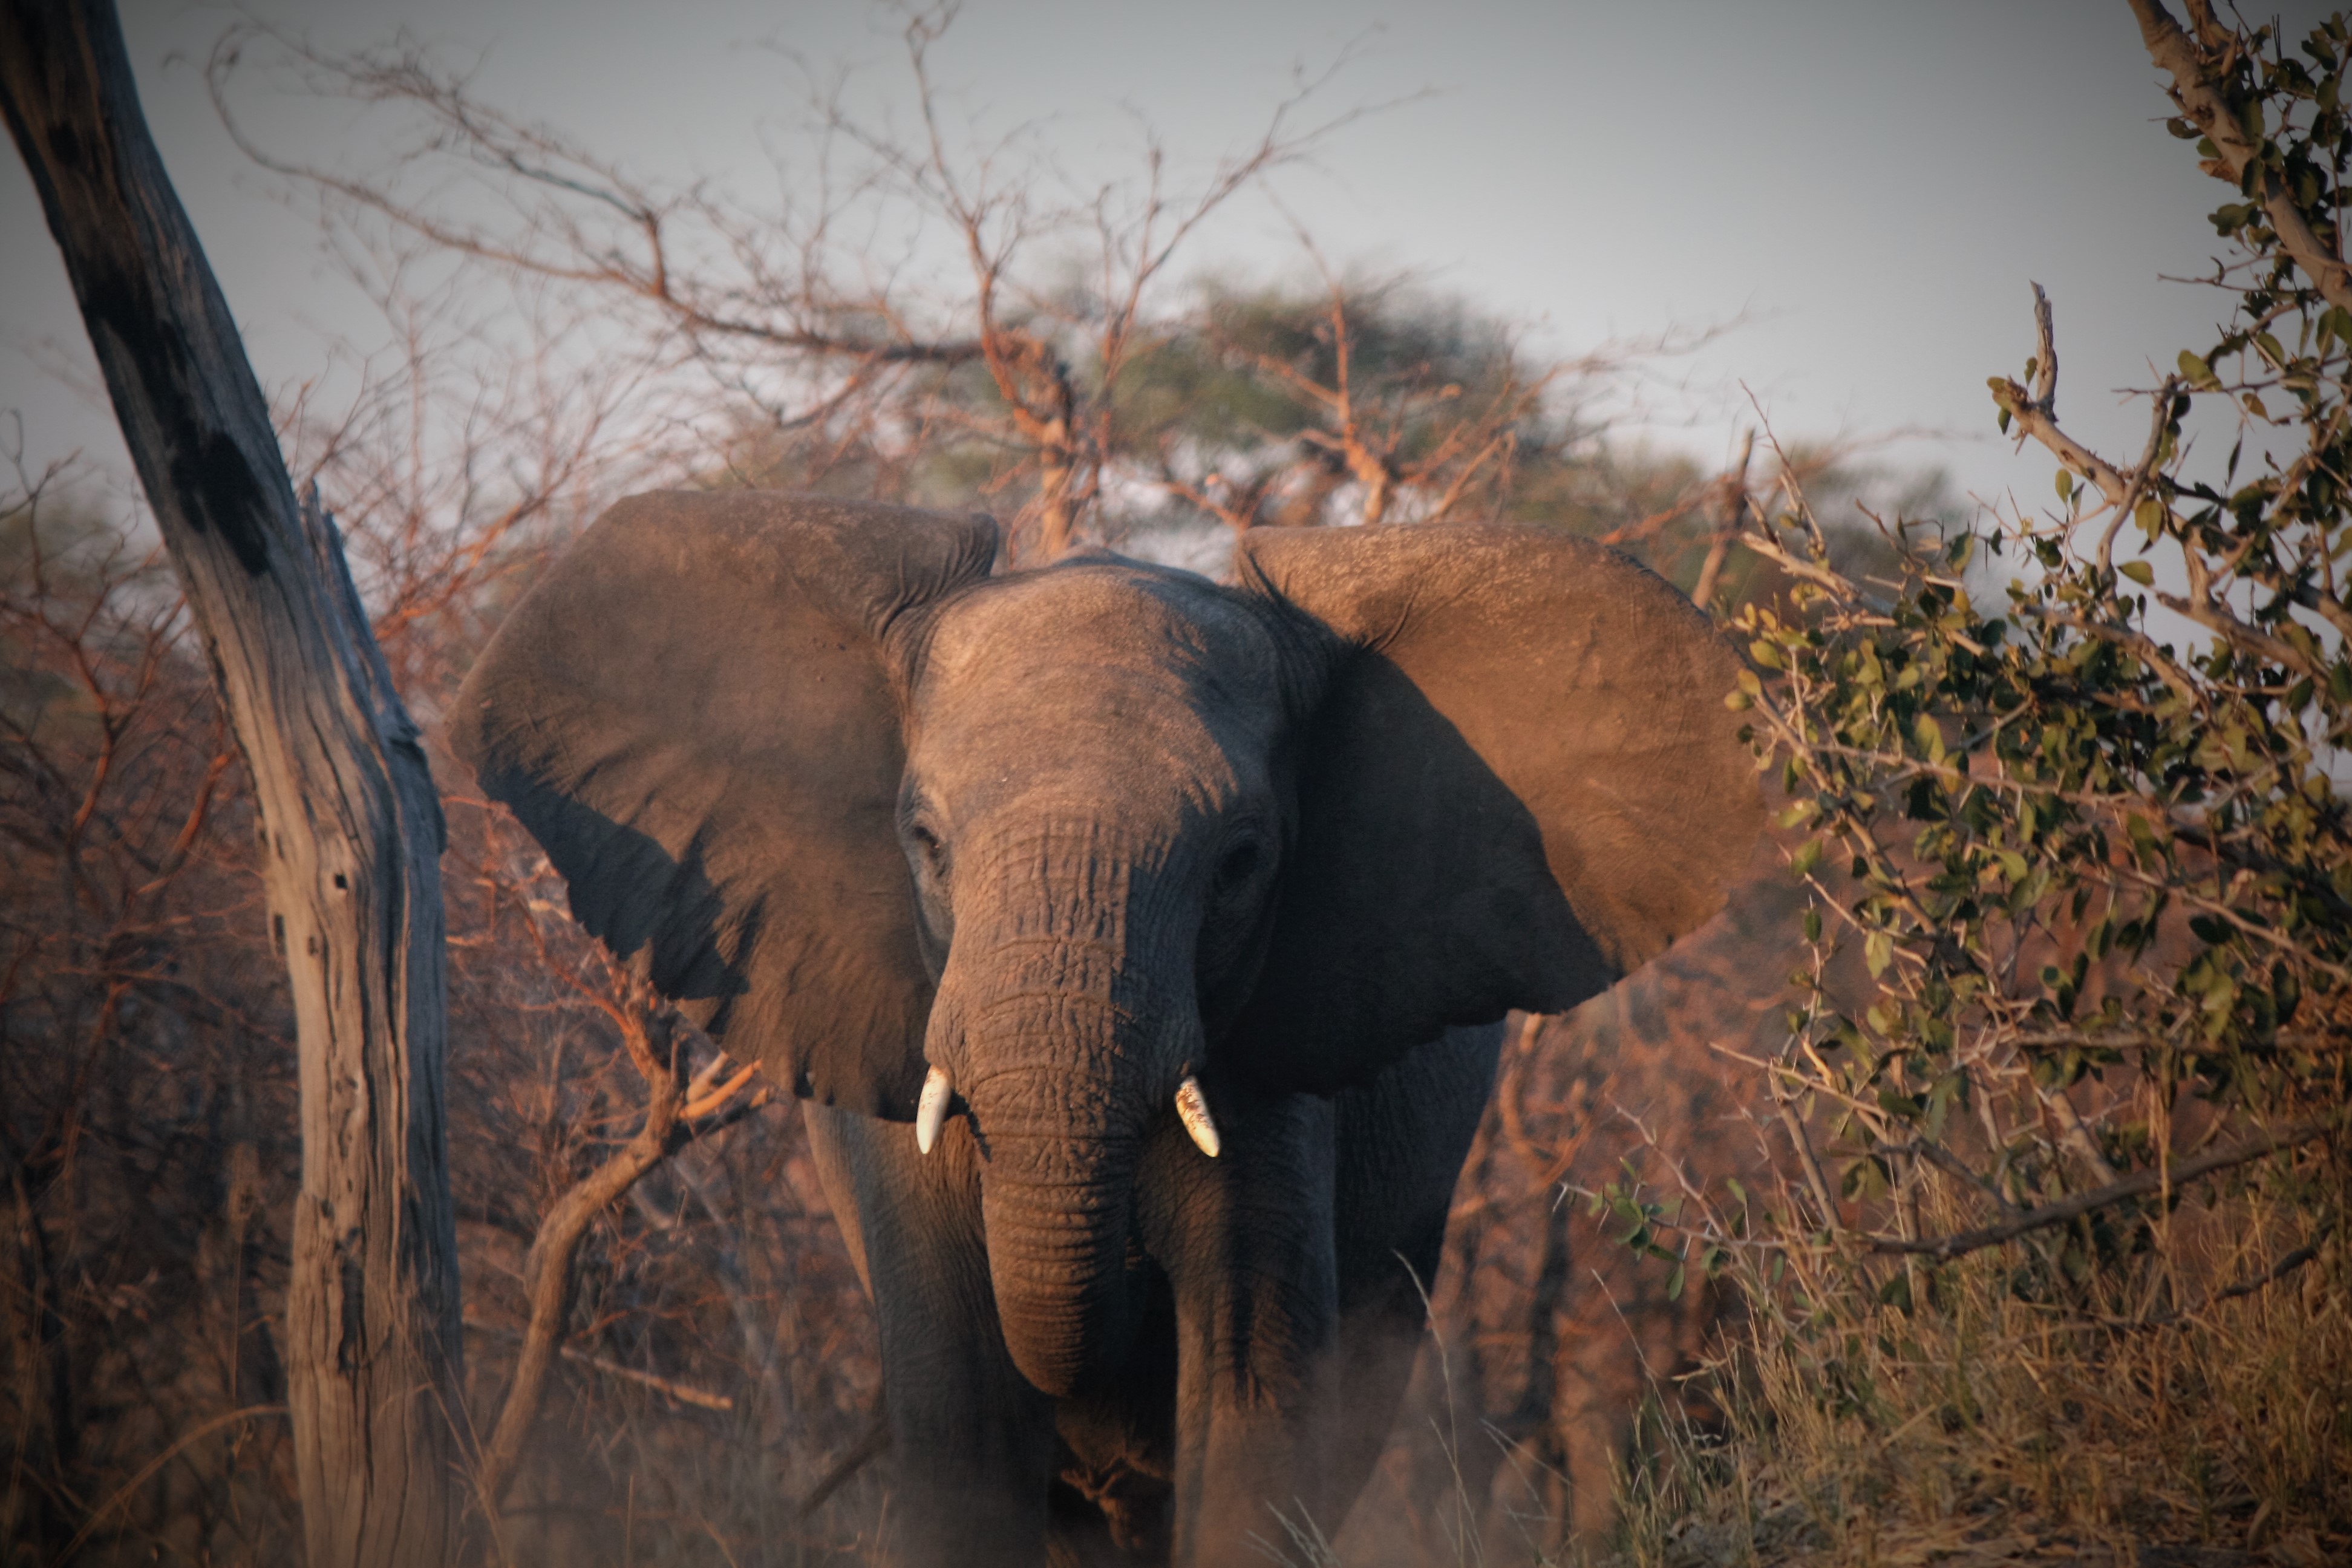
nature, adventure, wildlife, mammal, fauna, savanna, elephant, safari, indian elephant, african elephant, elephants and mammoths